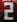
Number: 2